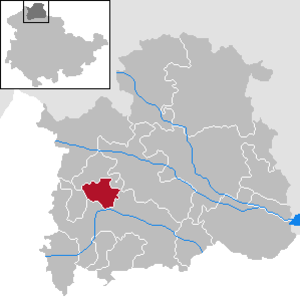
Kehmstedt est une municipalité allemande du land de Thuringe, dans l'arrondissement de Nordhausen, au centre de l'Allemagne. En 2015, sa population est de 471 habitants.